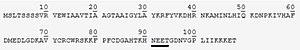
Séquence en acides aminés de Homo sapiens mitoNEET.
MitoNEET est une protéine à centre Fe-S ancrée dans la membrane externe de la mitochondrie. La fonction de cette protéine est encore très mal définie.